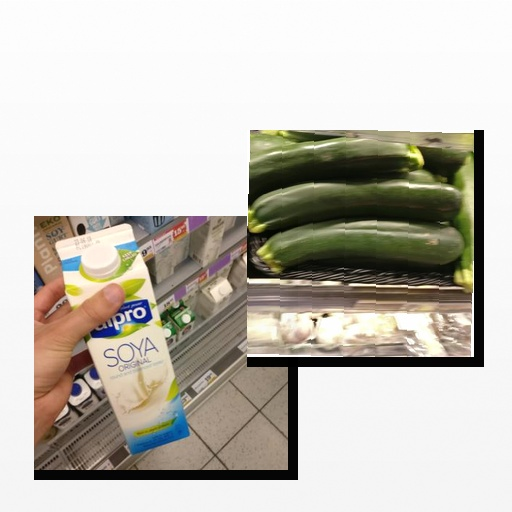
Food items: zucchini, soy_milk